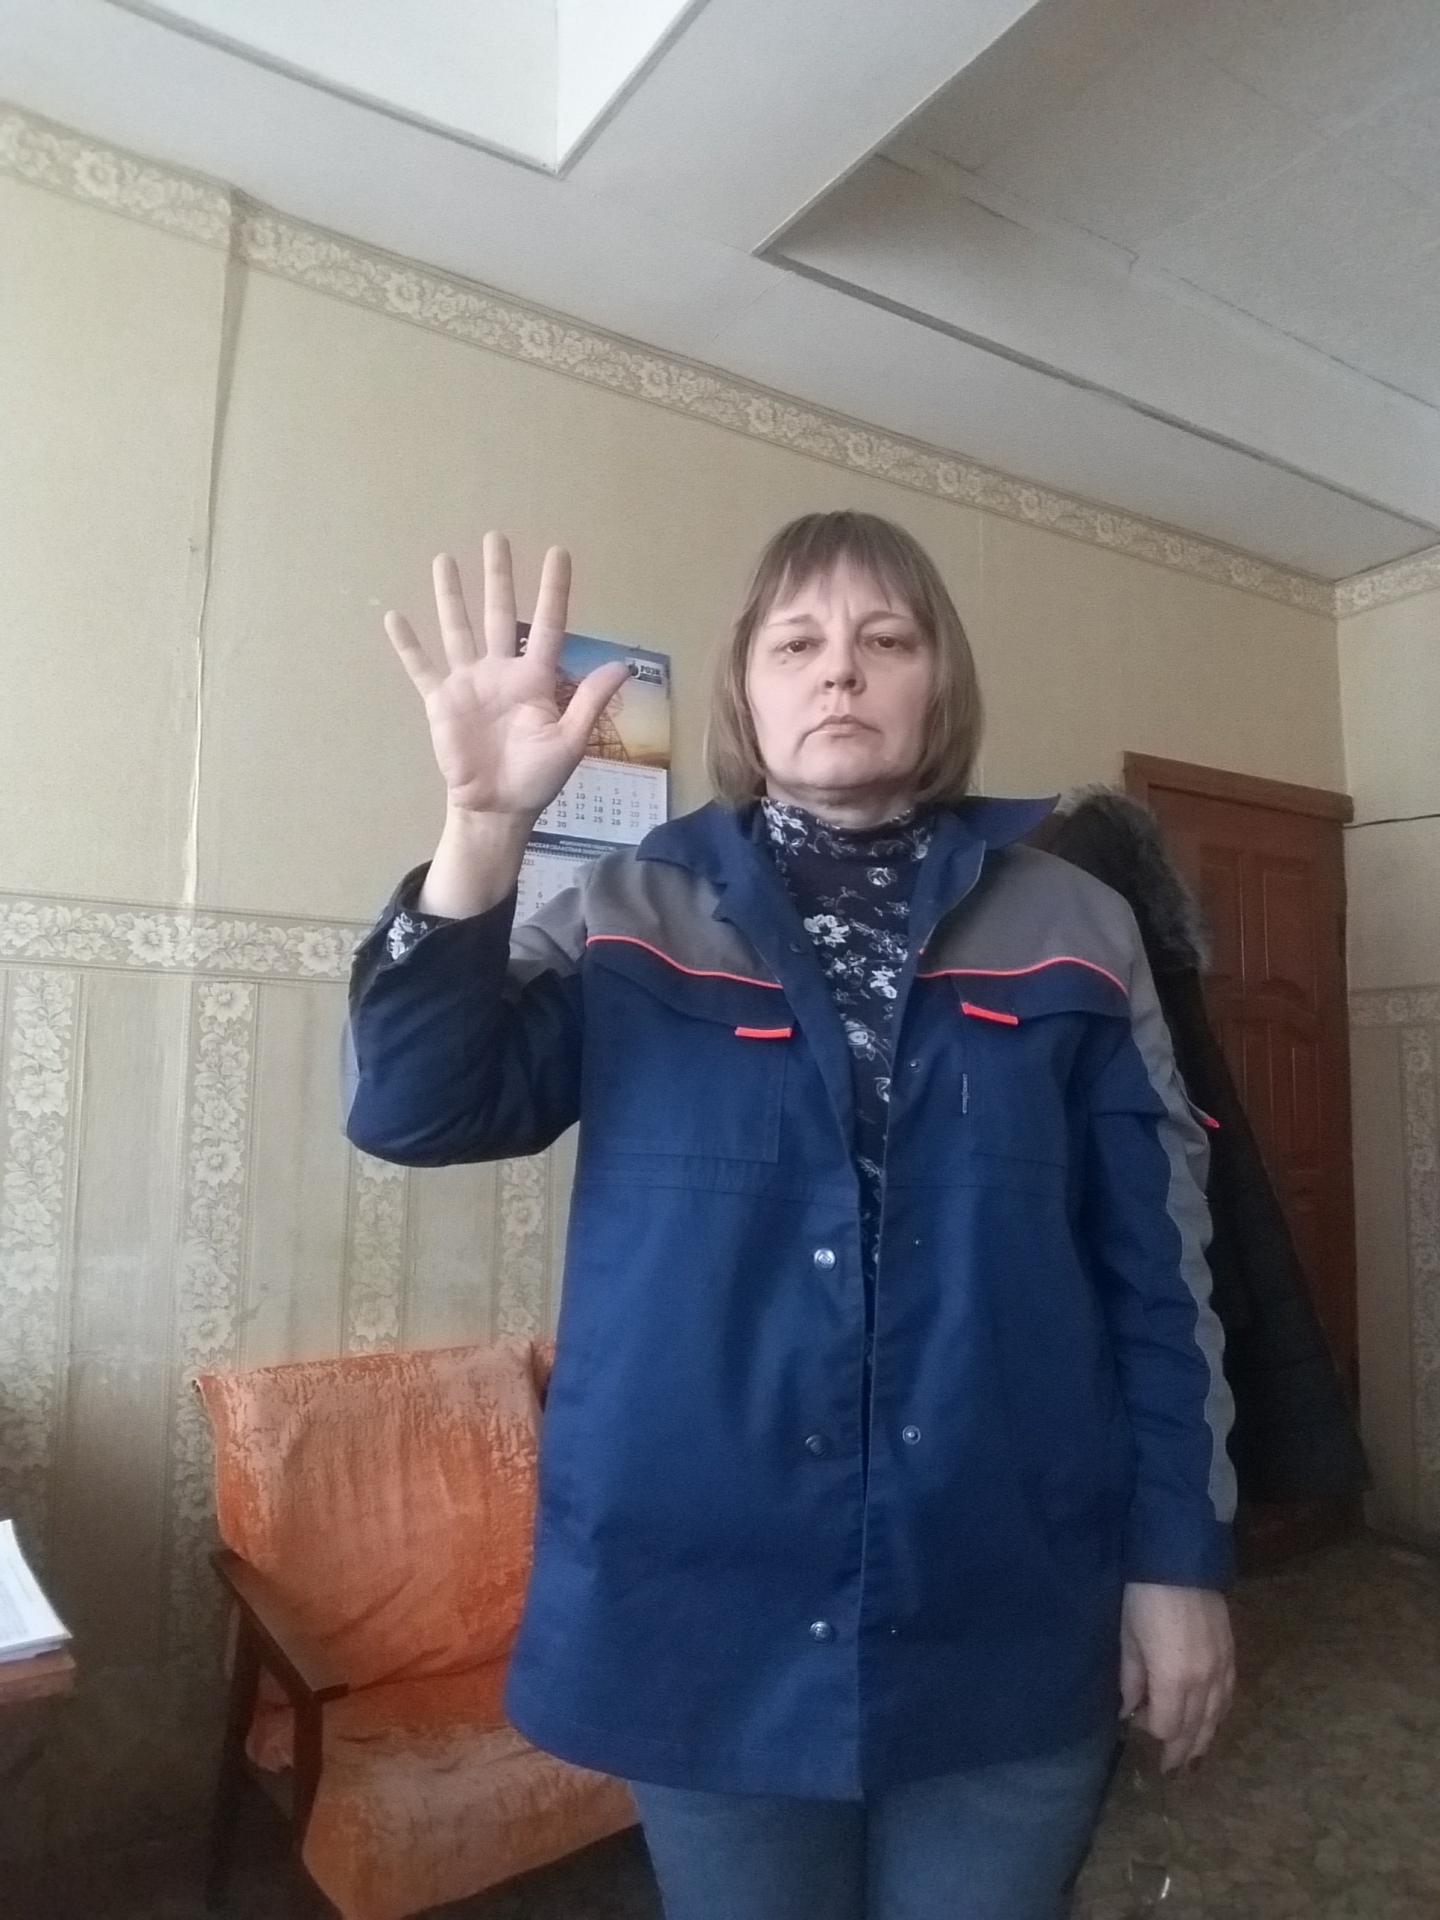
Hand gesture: palm